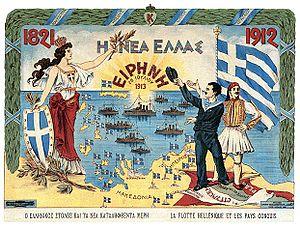
La participation de la Grèce dans les guerres balkaniques est un épisode de l'histoire de la Grèce moderne. Les guerres balkaniques, qui se déroulèrent en deux temps dans les années 1912-1913, permirent au Royaume de Grèce une grande expansion territoriale grâce à ses victoires.
La Grèce, aussi appelée Hellas ou francisé en Hellade, en forme longue la République hellénique, est un pays d’Europe du Sud. D'une superficie de 131 957 km² pour un peu moins de onze millions d'habitants, le pays partage des frontières terrestres avec l’Albanie, la Macédoine du Nord, la Bulgarie et la Turquie et des frontières maritimes avec l'Albanie, l'Italie, la Libye, l'Égypte et la Turquie. La mer Ionienne à l'ouest et la mer Égée à l'est, parties de la mer Méditerranée, encadrent le pays dont le cinquième du territoire est constitué de plus de 9 000 îles et îlots dont près de 200 sont habités. De plus, 80 % de son territoire est constitué de montagnes dont la plus haute est le mont Olympe, dont le sommet culmine à 2 917 mètres.